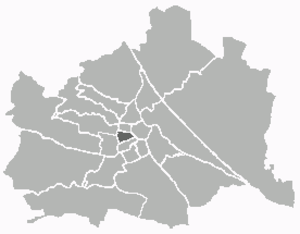
Neubau est le septième arrondissement de Vienne.